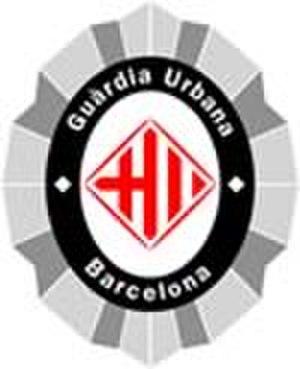
La Guàrdia Urbana est la police municipale de la ville de Barcelone. L’effectif est de 3 000 agents. La Guardia Urbana dépend de la mairie de Barcelone.